C2orf16

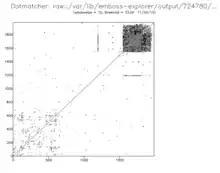
Dot matrix analysis of uncharacterized protein C2orf16 isoform 2. The P-S-E-R-S-H-H-S repeat sequence is visualized via the darker area of the matrix from amino acid 1500–1984, and a half P-S-E-R-S-H-H-S repeat sequence is seen as a band near amino acid 1200.

C2orf16 isoform 2 has no transmembrane domains, and is predicted to be localized to the nucleus after translation due to two nuclear localization sequences predicted at residues 1,233 and 1,281. No nuclear export sequence is conserved amongst orthologs, suggesting C2orf16 is not meant to leave the nucleus after import. No N- or C- terminal modifications were predicted.